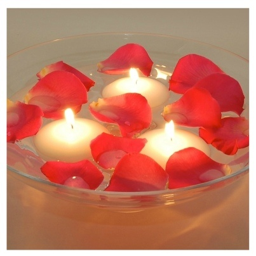
keep the romance alive with floating candles .